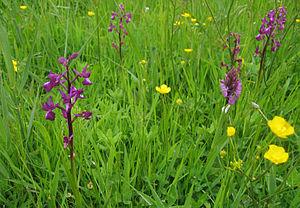
Saint-Ouen est l'une des douze paroisses de Jersey dans les îles de la Manche. Située au nord-ouest de l'île, saint-Ouen est la plus grande paroisse par la superficie, couvrant 8 341 vergées.
L'orchis à fleurs lâches, Anacamptis laxiflora, est une plante herbacée de la famille des Orchidacées.